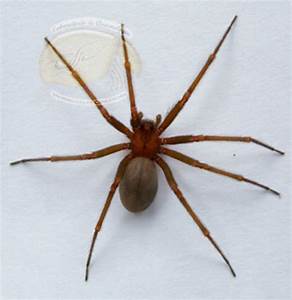
Label: spider